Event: Nepal Earthquake
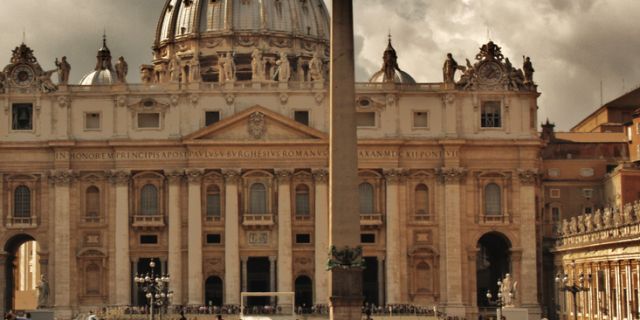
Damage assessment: no_damage